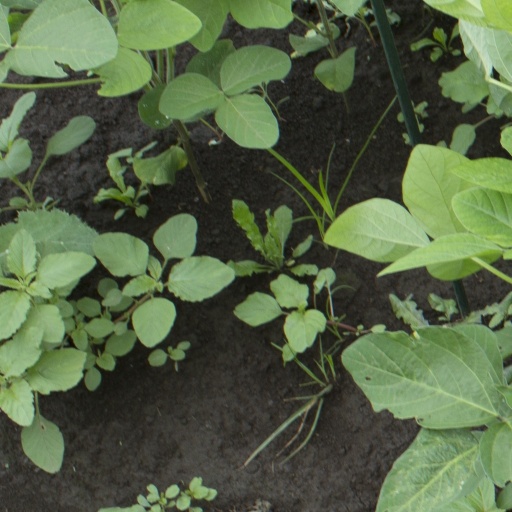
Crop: soybean